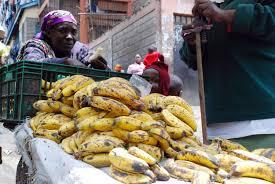
Hapa ni mahali pa sokoni. Tunaona mama mmoja aliyekuwa anamwaga ndizi zake kuzitoa kwa kreti. Mtu mmoja anaweza kuzinunua. Kando yake tunaona ukuta zilizopakwa rangi ya waiti kwa umbali tunaona umati watu.